CGR 1st Class 2-6-0 1876 Kitson

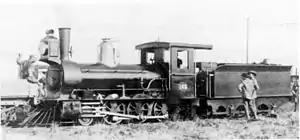
No. 123 (ex no. M23), still as a tender locomotive

The Cape Government Railways 1st Class of 1876 by Kitson was a South African steam locomotive from the pre-Union era in the Cape of Good Hope.